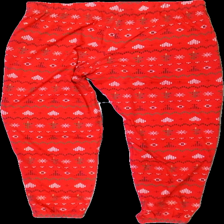
View: back
Type: Trousers
Category: Ladies
Brand: Esmara (Lidl)
Colors: Red, White, Green, Multicolor
Material: 59% cott, 41% poly
Pattern: Other
Cut: Regular
Size: L
Season: Winter
Smell: Major
Price range: 50-100
Recommended usage: Reuse
Description: Red trousers with multicolored winter inspired pattern from esmara, size L. Okay condition.
Comment: Smells bad